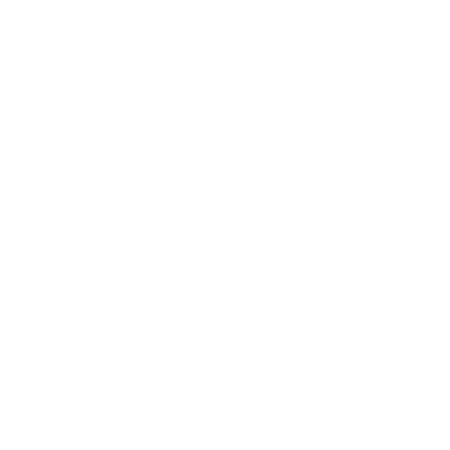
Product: CGSignLab |"Welcome -Ghost Aged Rust" Window Cling | 36"x12"
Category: Home & Kitchen | Home Décor | Window Treatments | Window Stickers & Films | Window Films
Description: Great Condition.
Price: $31.99
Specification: ASIN:B0764K8V2Q|ShippingWeight:8ounces(Viewshippingratesandpolicies)|DateFirstAvailable:October3,2017